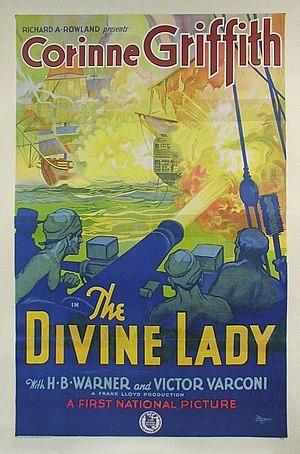
La Divine Lady est un film américain réalisé par Frank Lloyd, sorti en 1929.